Modern United States Navy carrier air operations

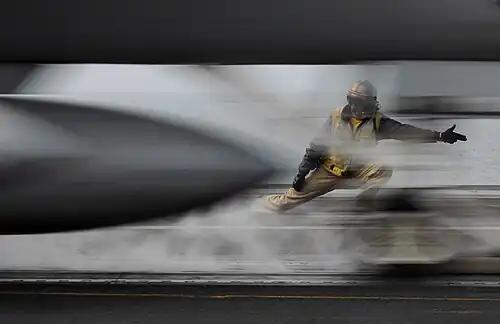
A shooter (also known as a catapult officer) gives the signal to launch an F/A-18.

Catapult officers, also known as shooters, are commissioned officers, and are responsible for all aspects of catapult maintenance and operation. They ensure that wind (direction and speed) is sufficient over the deck and that the steam settings for the catapults will ensure that aircraft have sufficient flying speed at the end of the stroke. They are also responsible for signaling to the pilot that they may take off.